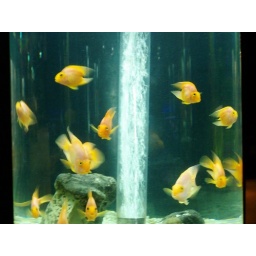
They followed me around as I walked.......really cute little fish - Aquarium in Phuket Thaliand